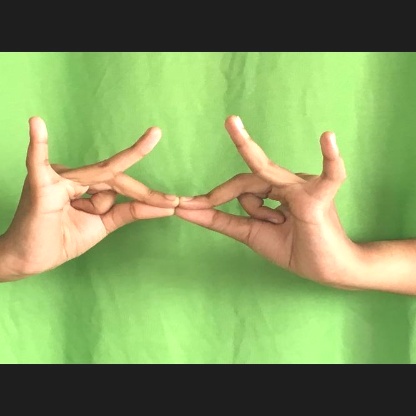
Mudra: Sakata